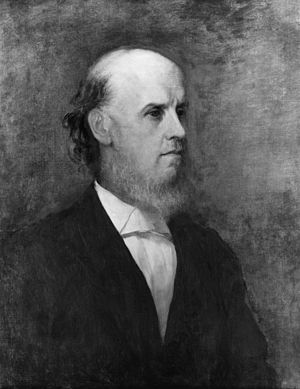
Samuel Augustus Barnett
Samuel Augustus Barnett var en engelsk præst og filantrop.